Francis R. Fannon

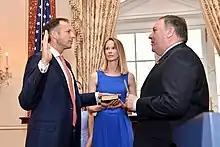

Fannon reported to Under Secretary of State Keith Krach, where they together led a clean energy initiative creating a Clean Minerals Network, also called the Energy Resource Governance Initiative (ERGI). Previously, Fannon had worked as a partner in the Coefficient Group consulting firm, managing director of BHP’s Corporate Affairs office, Senior Director at Murphy Oil, and various roles in US Senate offices, including key work on the Energy Policy Act of 2005.